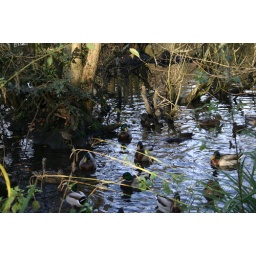
taking shelter amongest some rotting tree stumps in the water